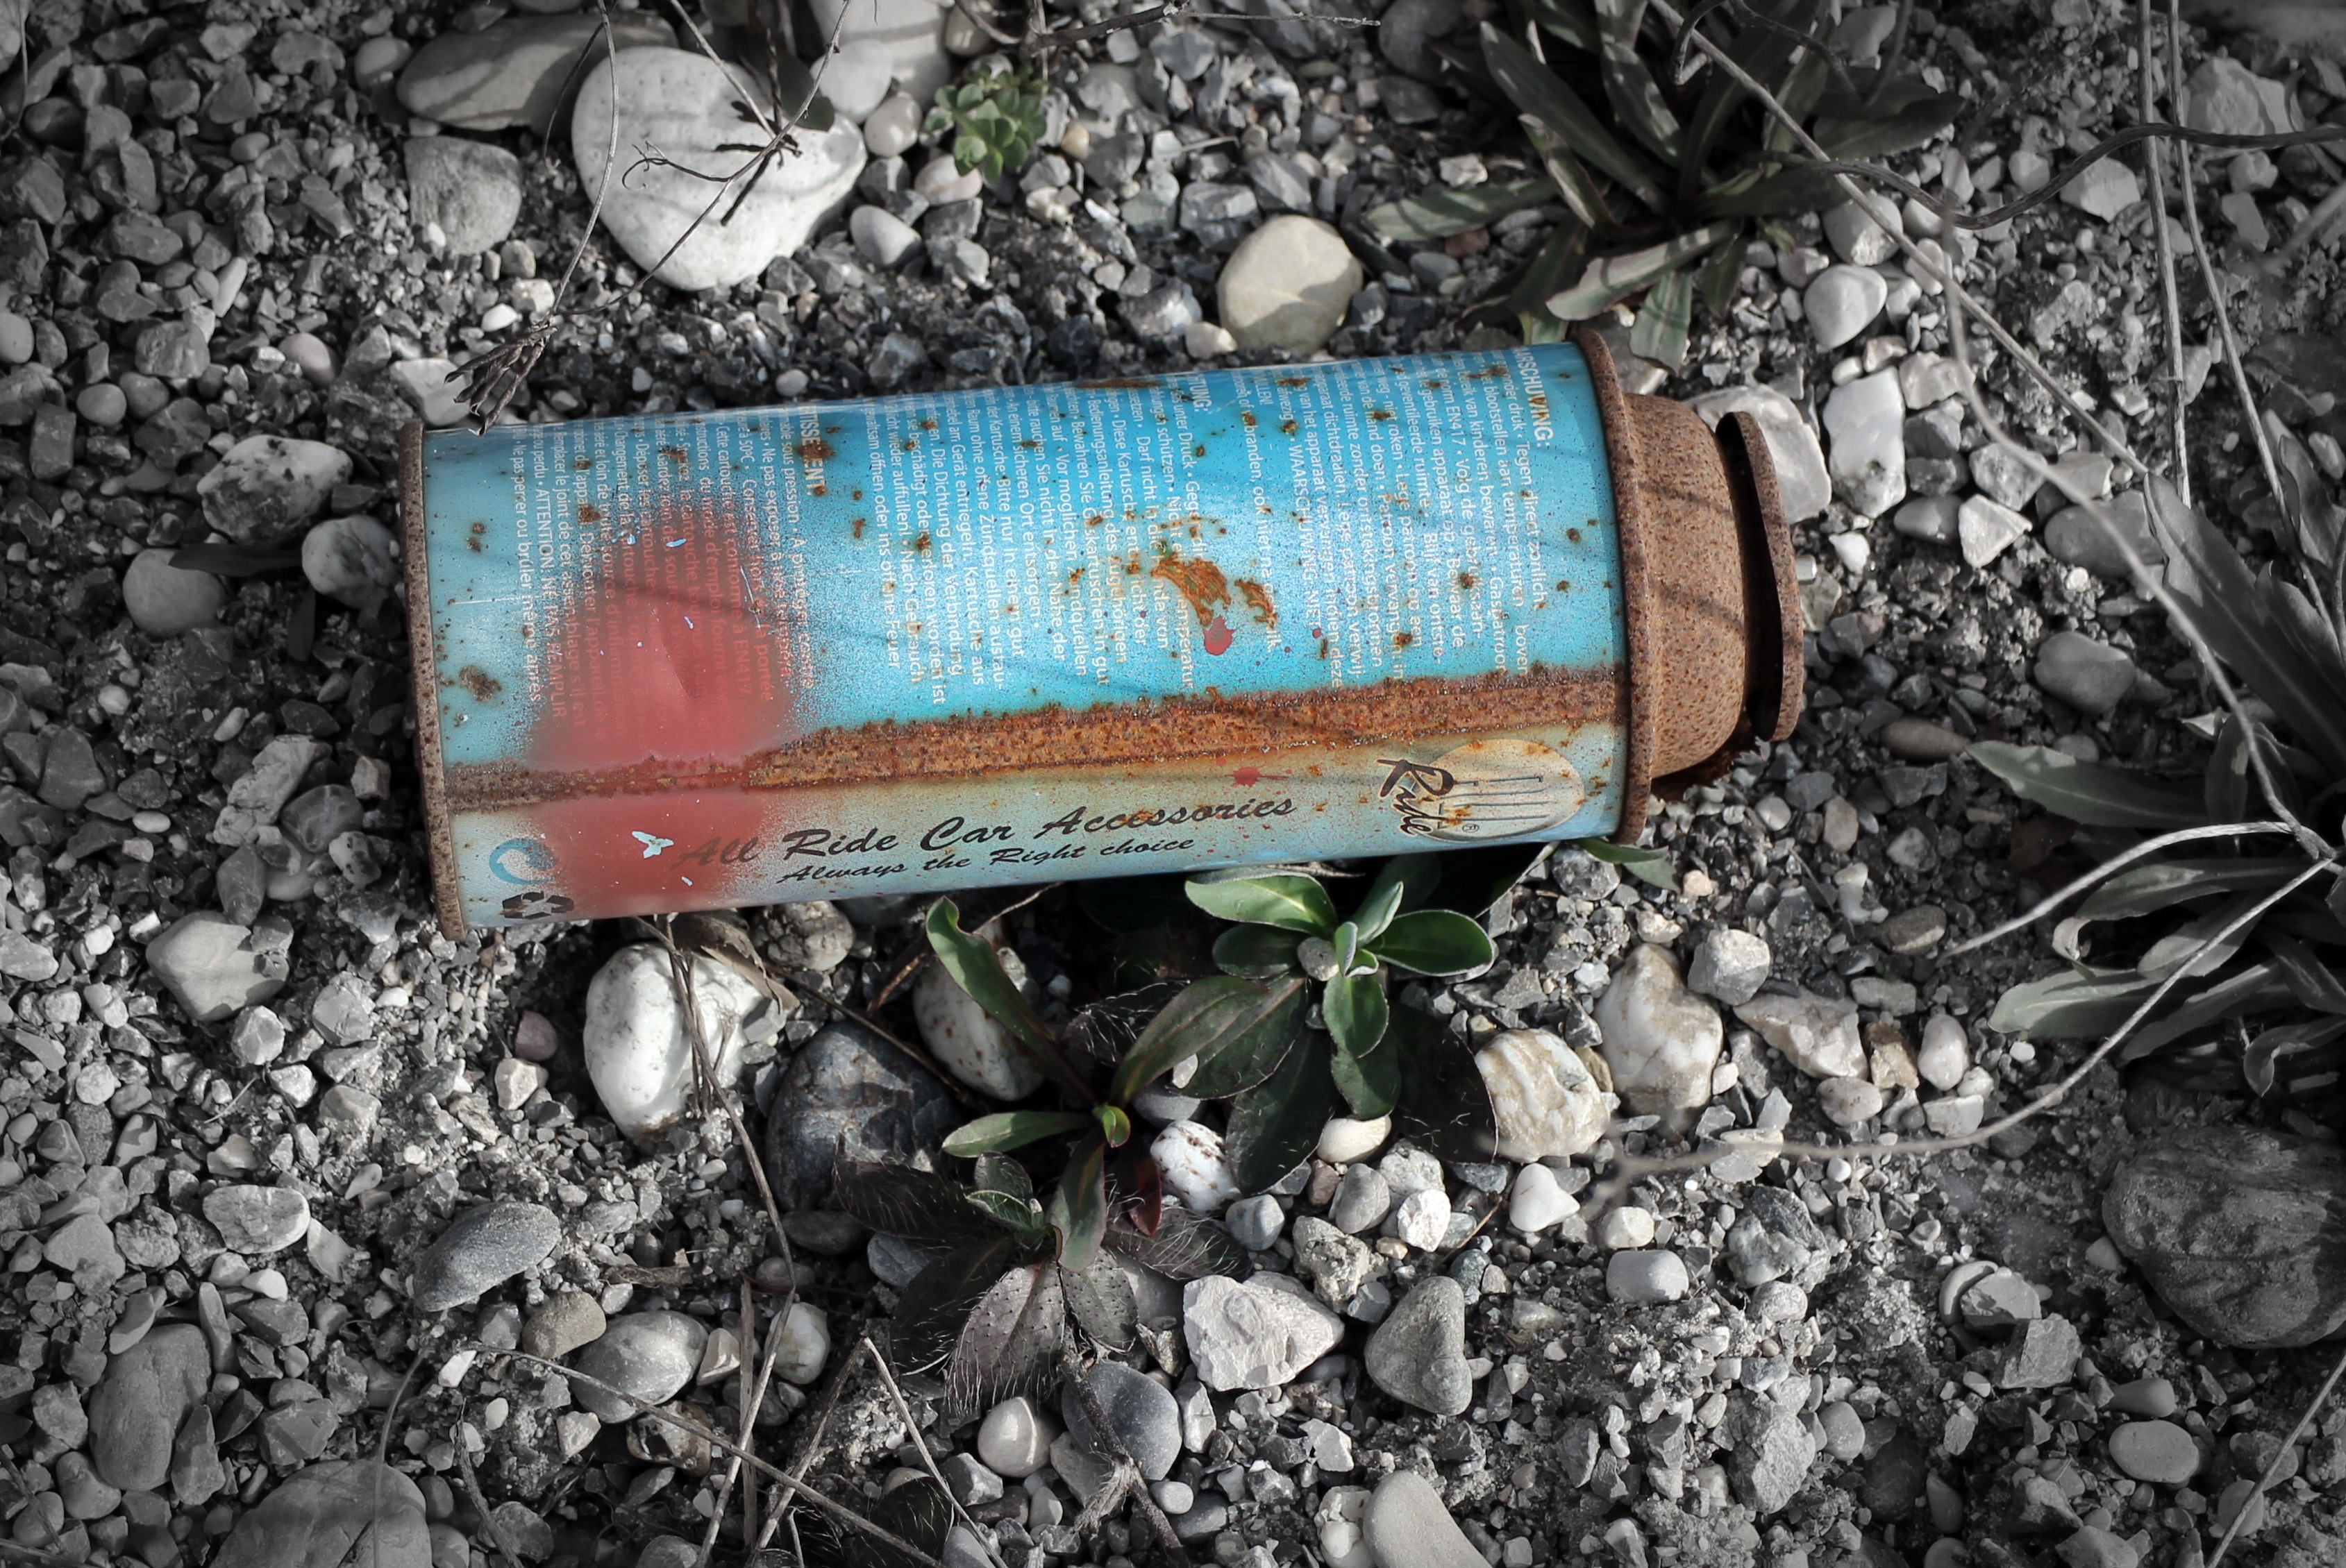
snow, environment, metal, soil, box, rusty, garbage, load, recycling, tin can, spray can